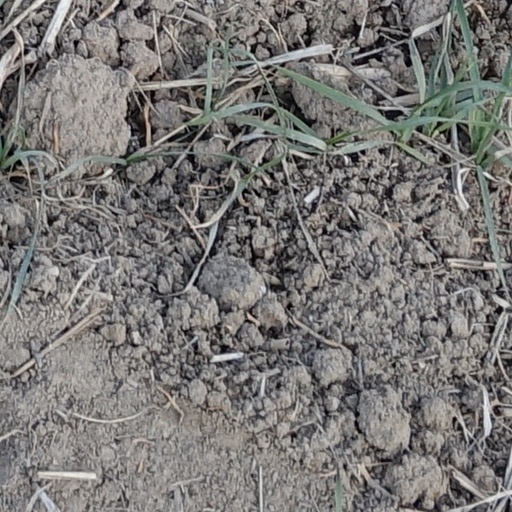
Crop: wheat